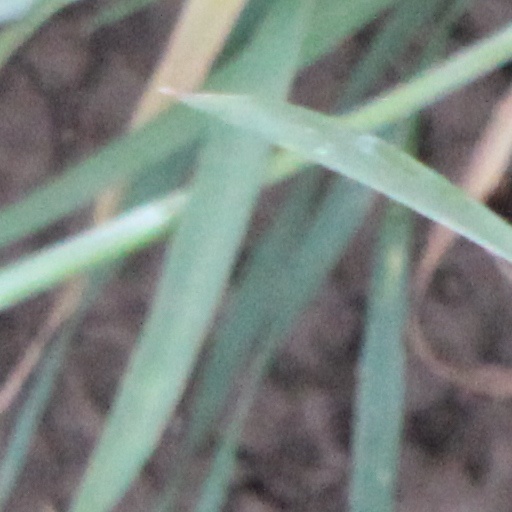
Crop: wheat